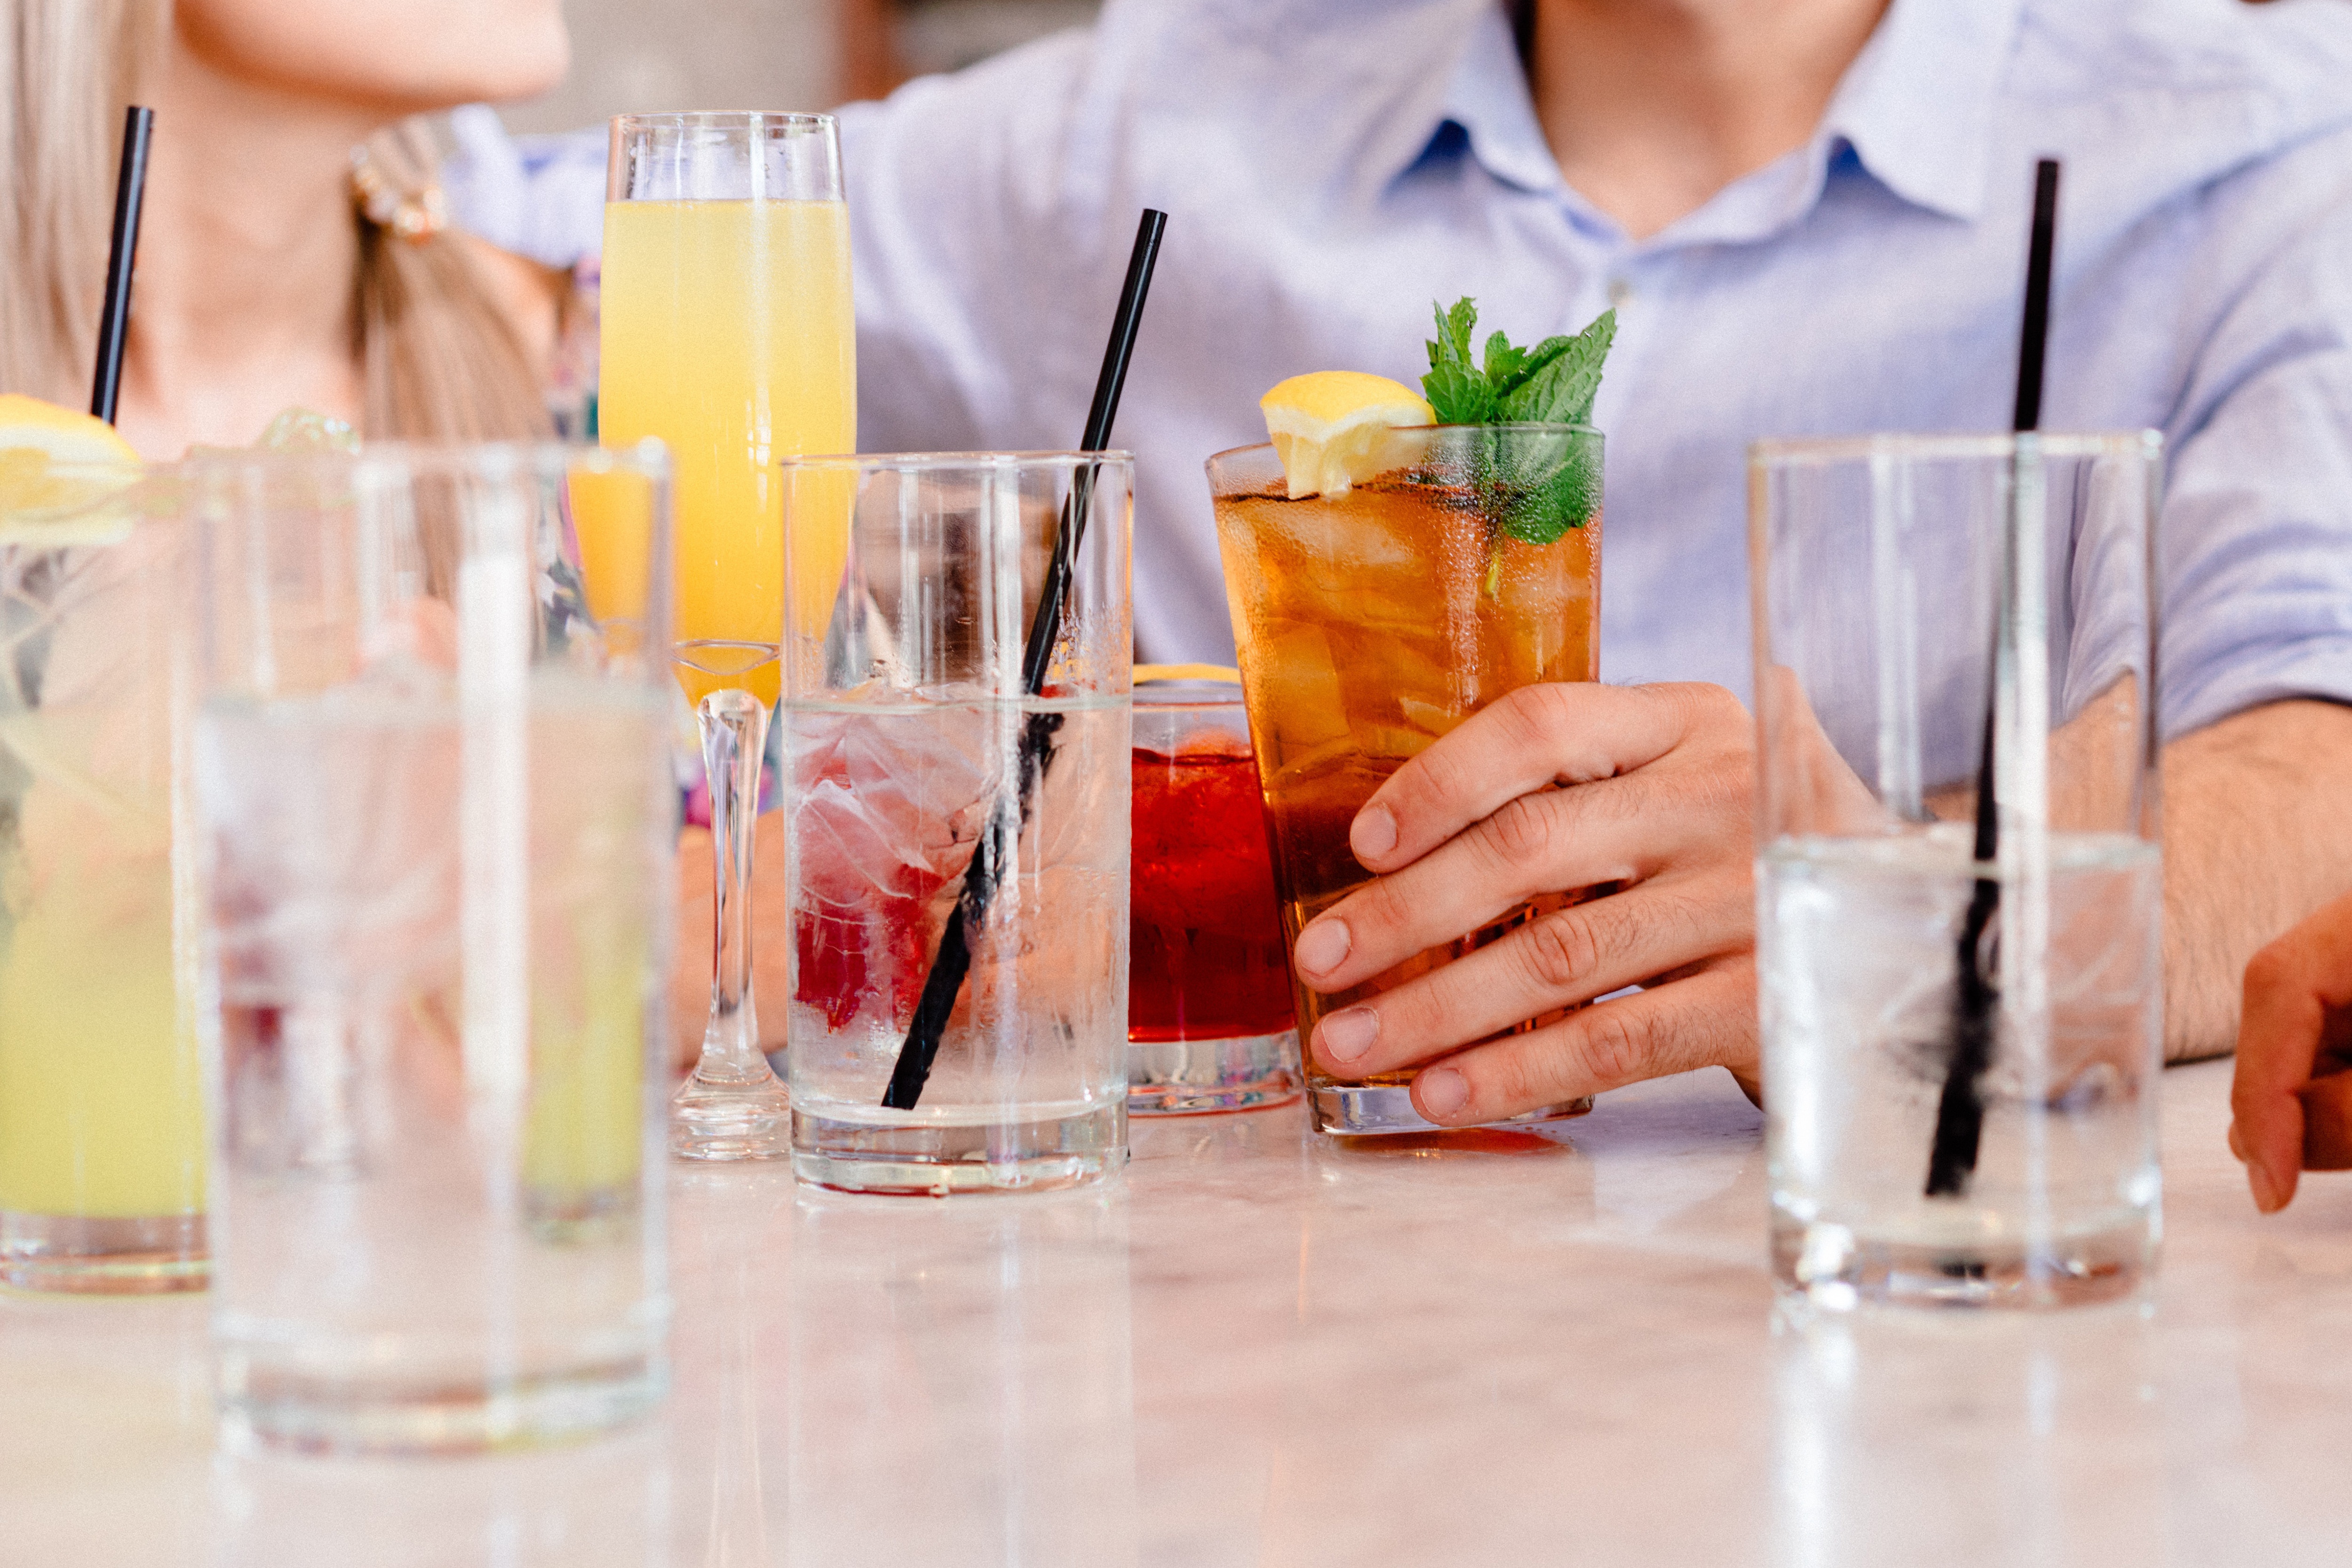
drink, cocktail, alcoholic beverage, distilled beverage, brunch, alcohol, restaurant, juice, mojito, aperitif, spritzer, food, wine cocktail, non alcoholic beverage, drinking, spritz